Cal Palmer Memorial Building

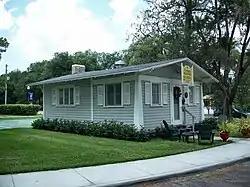

The Cal Palmer Memorial Building (also known as Finders Keepers) is a historic site in Windermere, Florida. It is located at 502 Main Street. On November 29, 1995, it was added to the U.S. National Register of Historic Places.